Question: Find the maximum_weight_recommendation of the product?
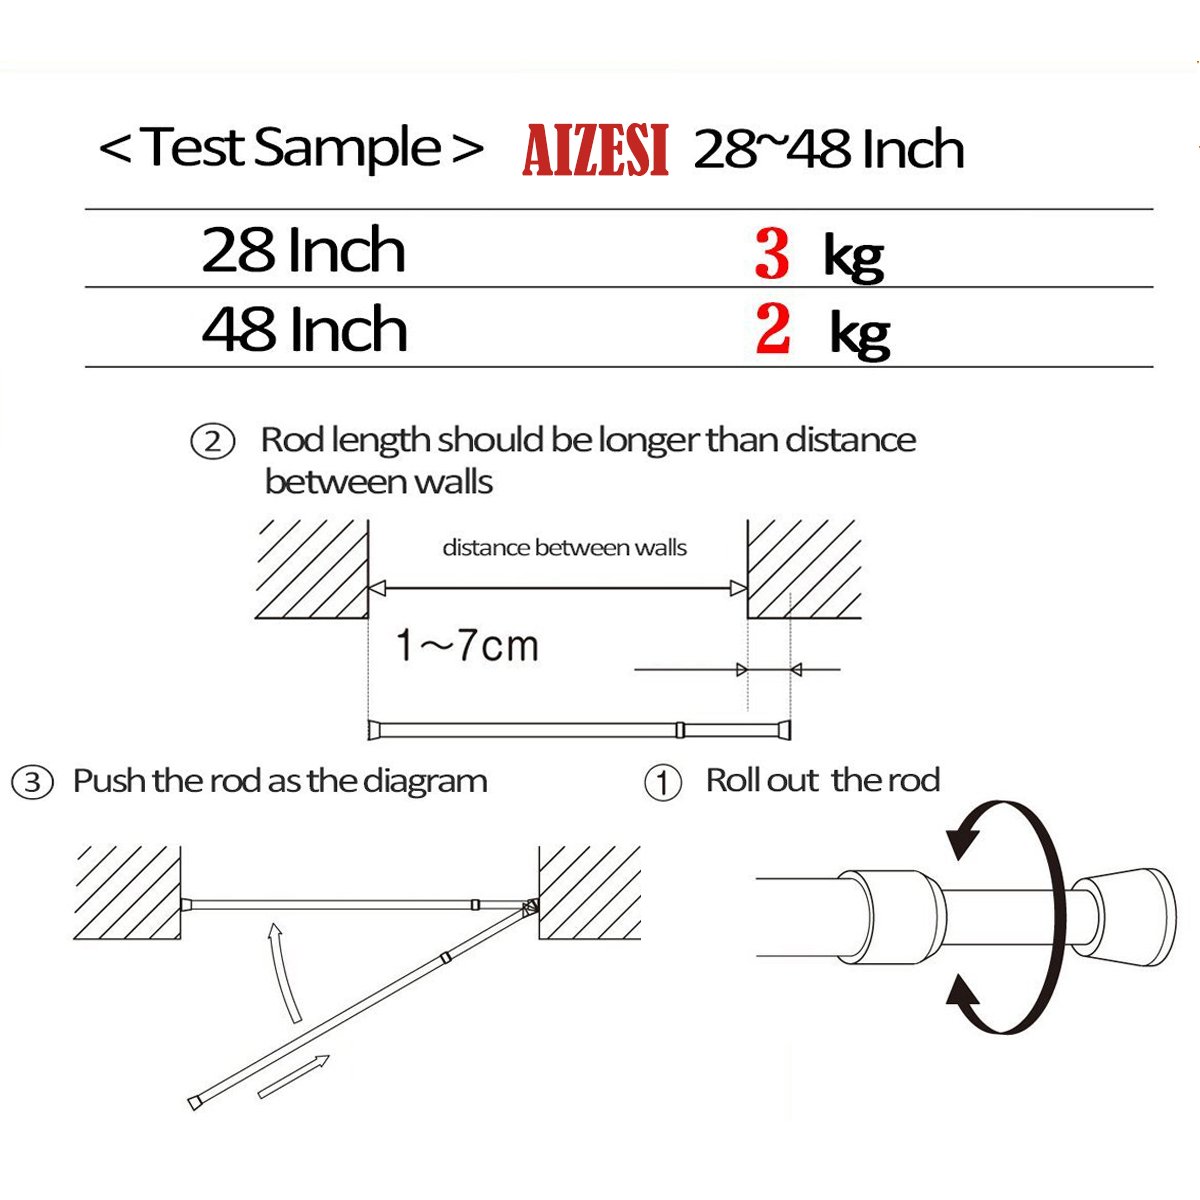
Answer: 3 kilogram